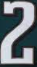
Number: 2